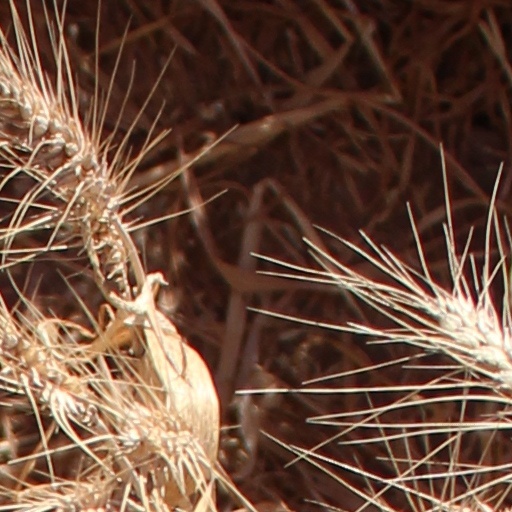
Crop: wheat